Joseph de Jouvancy

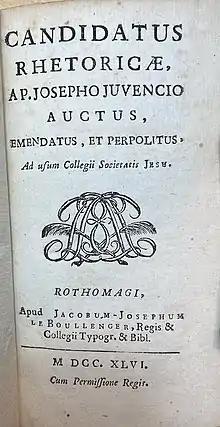
Title page of Jouvancy's "Candidatus Rhetoricæ", 1746 edition printed in Rouen.

Jouvancy wrote largely upon those topics which engaged his attention as a member of the order. He composed about ten tragedies, all of which were published in Paris, and several of which were frequently acted. It is not certain, however, that all the dramas ascribed to Jouvancy were written by him, for some of them are also attributed to other members of the order. Jouvancy also wrote many poems in Latin and Greek for special occasions. He procured the translation into Latin of many works in other languages, such as the funeral oration for Prince Henri de Bourbon, oldest son of Louis XIV, delivered in December 1683 in Paris, by the celebrated pulpit orator Louis Bourdaloue, "Cleander et Eudoxius", a translation of the "Entretiens de Cléandre et d'Eudoxe" of Father Daniel. This latter work is a response to the accusations brought against the Society of Jesus by its critics; in 1703 it was put on the Index. The translation of the theological letters of Father Daniel to the Dominican Father Alexander Natalis contains a comparison of the teachings of St. Thomas and of the theologians of the Society of Jesus concerning Probabilism and its relation to the concept of Divine grace. In 1704 appeared Jouvancy's "Appendix de Diis et heroibus poeticis", a widely read work which was a translation of the first two books of Pierre Gautruche's "Histoire poétique pour l'intelligence des poètes et des auteurs anciens". Jouvancy also translated into Latin biographies, written by other Jesuits, of the saints of the order, St. Stanislaus Kostka and St. John Francis Regis.